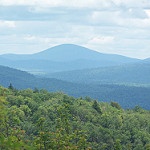
Scene: Outdoor